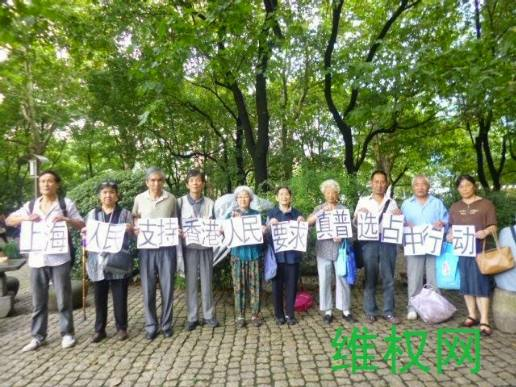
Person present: Yes